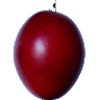
Label: Tamarillo 1